Ed Schieffelin

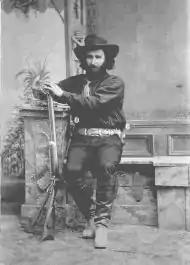
Ed Schieffelin in 1880

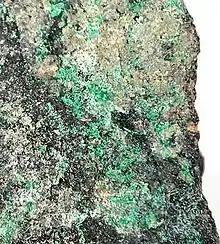
A rare specimen of silver ore from Bisbee with specks of silver on the surface.

Frederick Brunckow, a Prussian-born mining engineer, discovered silver in the hills of Cochise County in 1858. He built a cabin near the San Pedro River after finding a small silver deposit nearby. He hired three other white men and about a dozen Mexican miners. In September 1860, two of the white men were robbed and murdered at the cabin and Brunckow was found dead in the mine with a rock drill through him. The German cook blamed the Mexican workers for the murders. After Brunckow's death, ongoing conflict with native Indians prevented further development of the mines for several years. Brunckow's San Pedro mine influenced Ed Schieffelin to prospect the rocky outcropping northeast of the cabin. In 1876, Schieffelin and his party were attacked by Apaches, and a man named Lenox was killed. The cabin was the site of 22 murders during the frontier days.